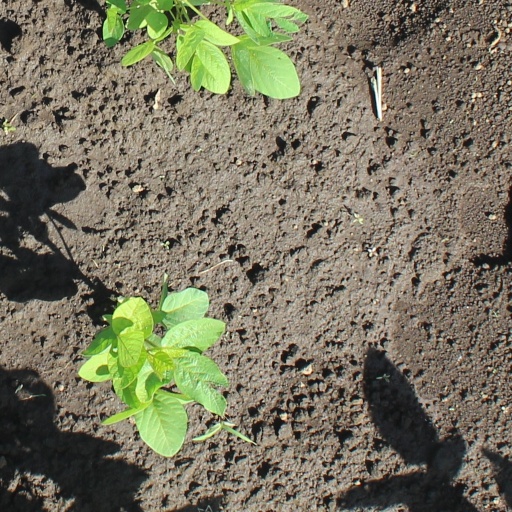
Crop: soybean